Inside the Forbidden City

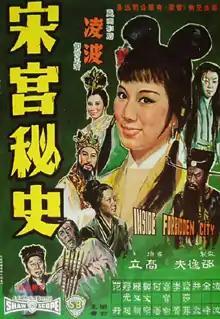
Hong Kong movie poster

Inside The Forbidden City is a 1965 Hong Kong Huangmei opera musical film. Depicted is the famous tale known as "Civet for Crown Prince" which allegedly took place in China's Song dynasty.